Poa pratensis

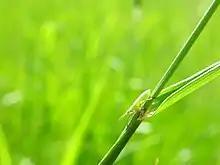
"Myrmus miriformis" in Přerov, Czech Republic

"Poa pratensis" is among the food plants of the caterpillars of the meadow brown ("Maniola jurtina"), gatekeeper ("Pyronia tithonus"), and pepper-and-salt skipper butterflies; the common sun beetle ("Amara aenea") (adults feed on the developing seeds), the leafhopper "Eupelix cuspidata", the grassbug "Myrmus miriformis" (feeds on young blades and developing seeds), and the club-horned grasshopper ("Aeropedellus clavatus") (feeds on the blades, seeds, and glumes).